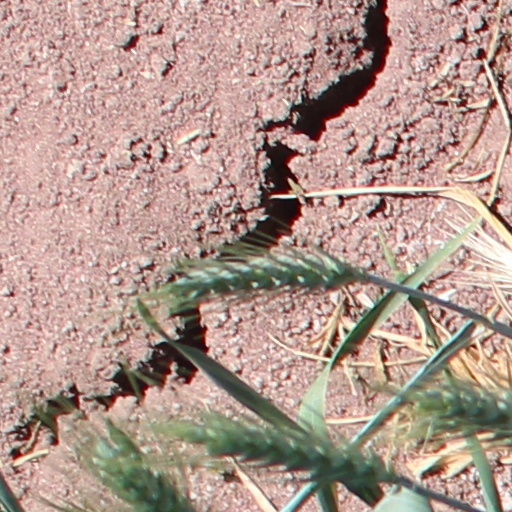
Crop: wheat